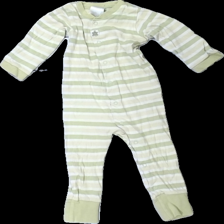
View: front
Type: Pajamas
Category: Children
Brand: Missing
Colors: Green, White
Material: 100% cotton
Pattern: Striped
Cut: Regular
Size: 86
Season: All
Holes: Major
Damage: hål
Damage location: middle center
Damage 2 location: top center
Damage 3 location: top right
Price range: <50
Recommended usage: Export
Description: randig pyjamas, hål i mitten